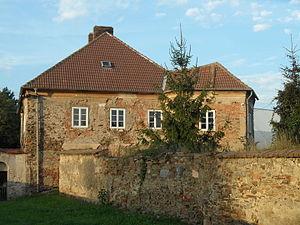
Žáky est une commune du district de Kutná Hora, dans la région de Bohême-Centrale, en République tchèque. Sa population s'élevait à 349 habitants en 2020.